Brisket

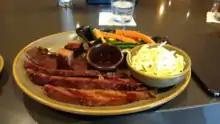
Kansas City-style beef brisket and burnt ends

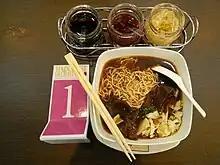
Beef brisket noodles (Philippines)

In Cantonese cuisine, a common method is to cook it with spices over low heat until tender, and is commonly served with noodles in soup or curry.